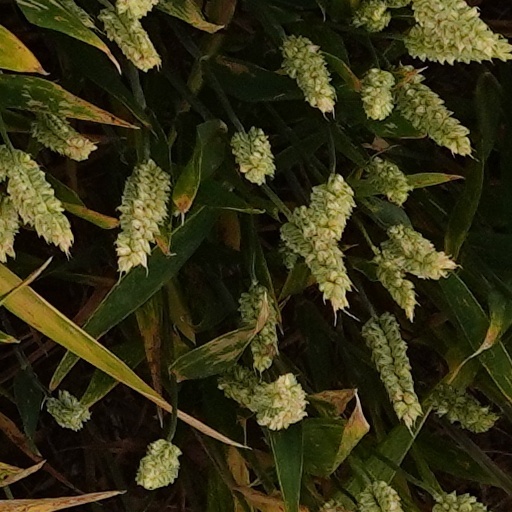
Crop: wheat